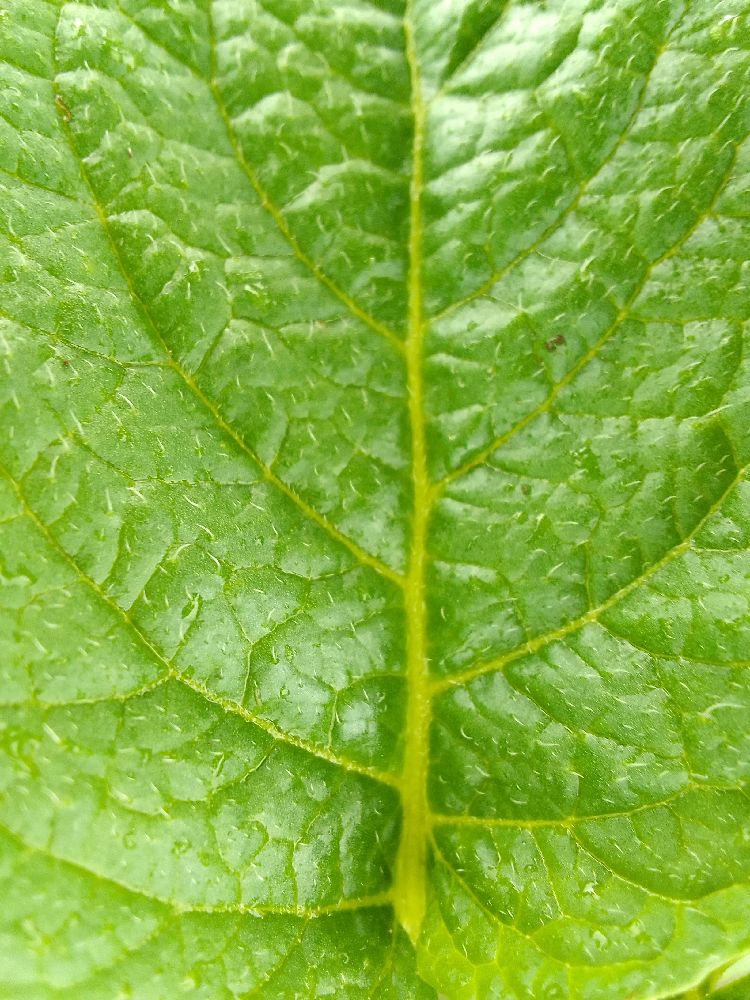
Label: Healthy